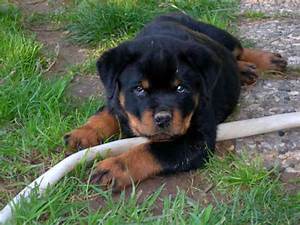
Label: dog